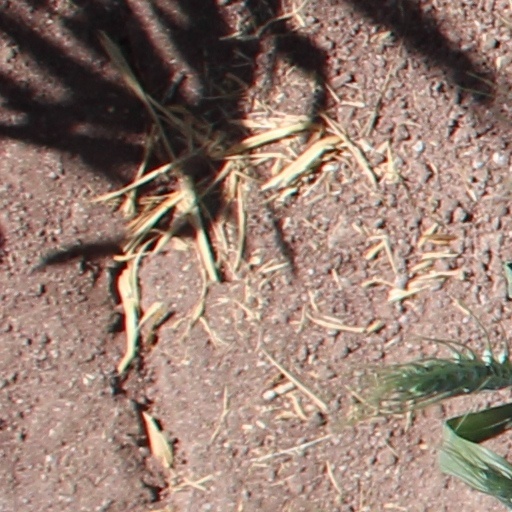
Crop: wheat